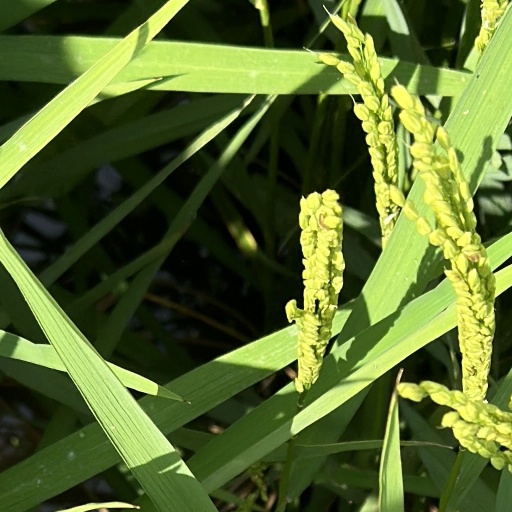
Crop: rice